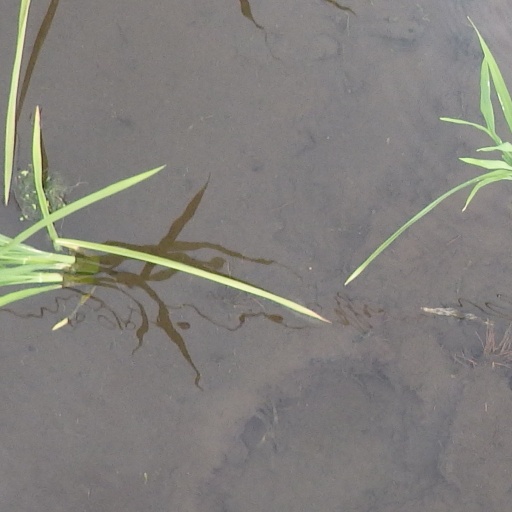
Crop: rice